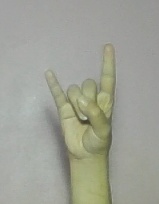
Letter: la